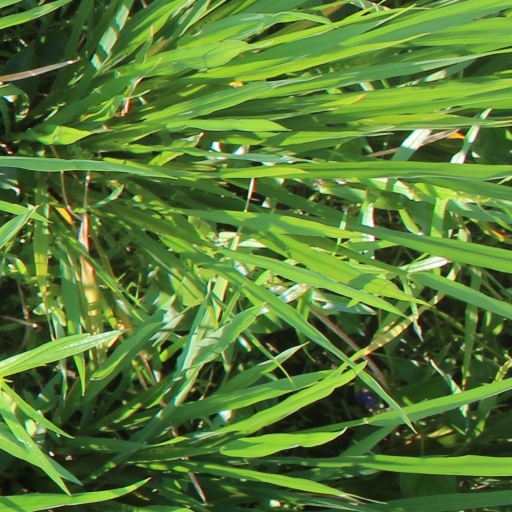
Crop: rice